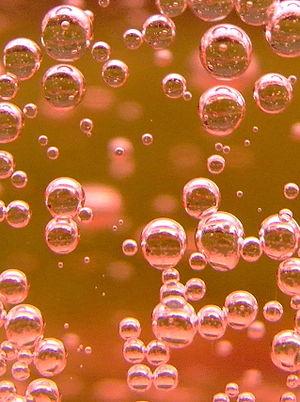
Le champagne rosé est un type de vin de Champagne.